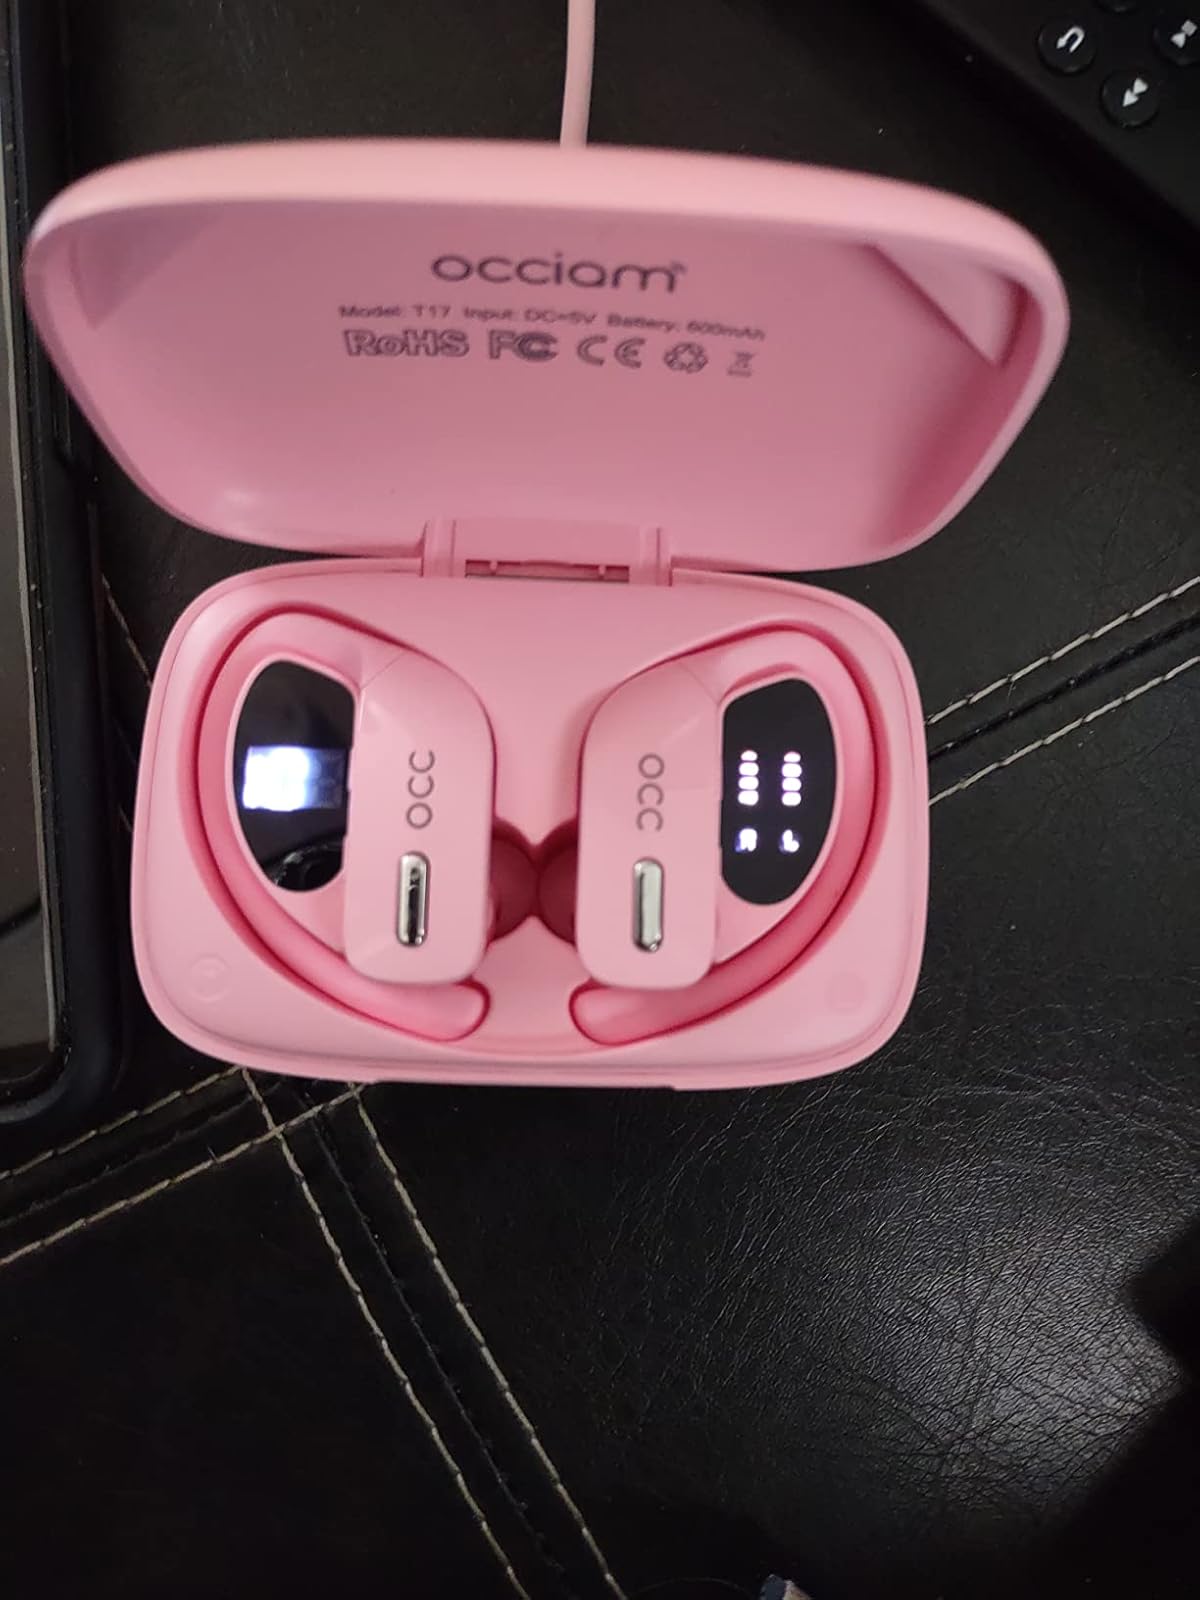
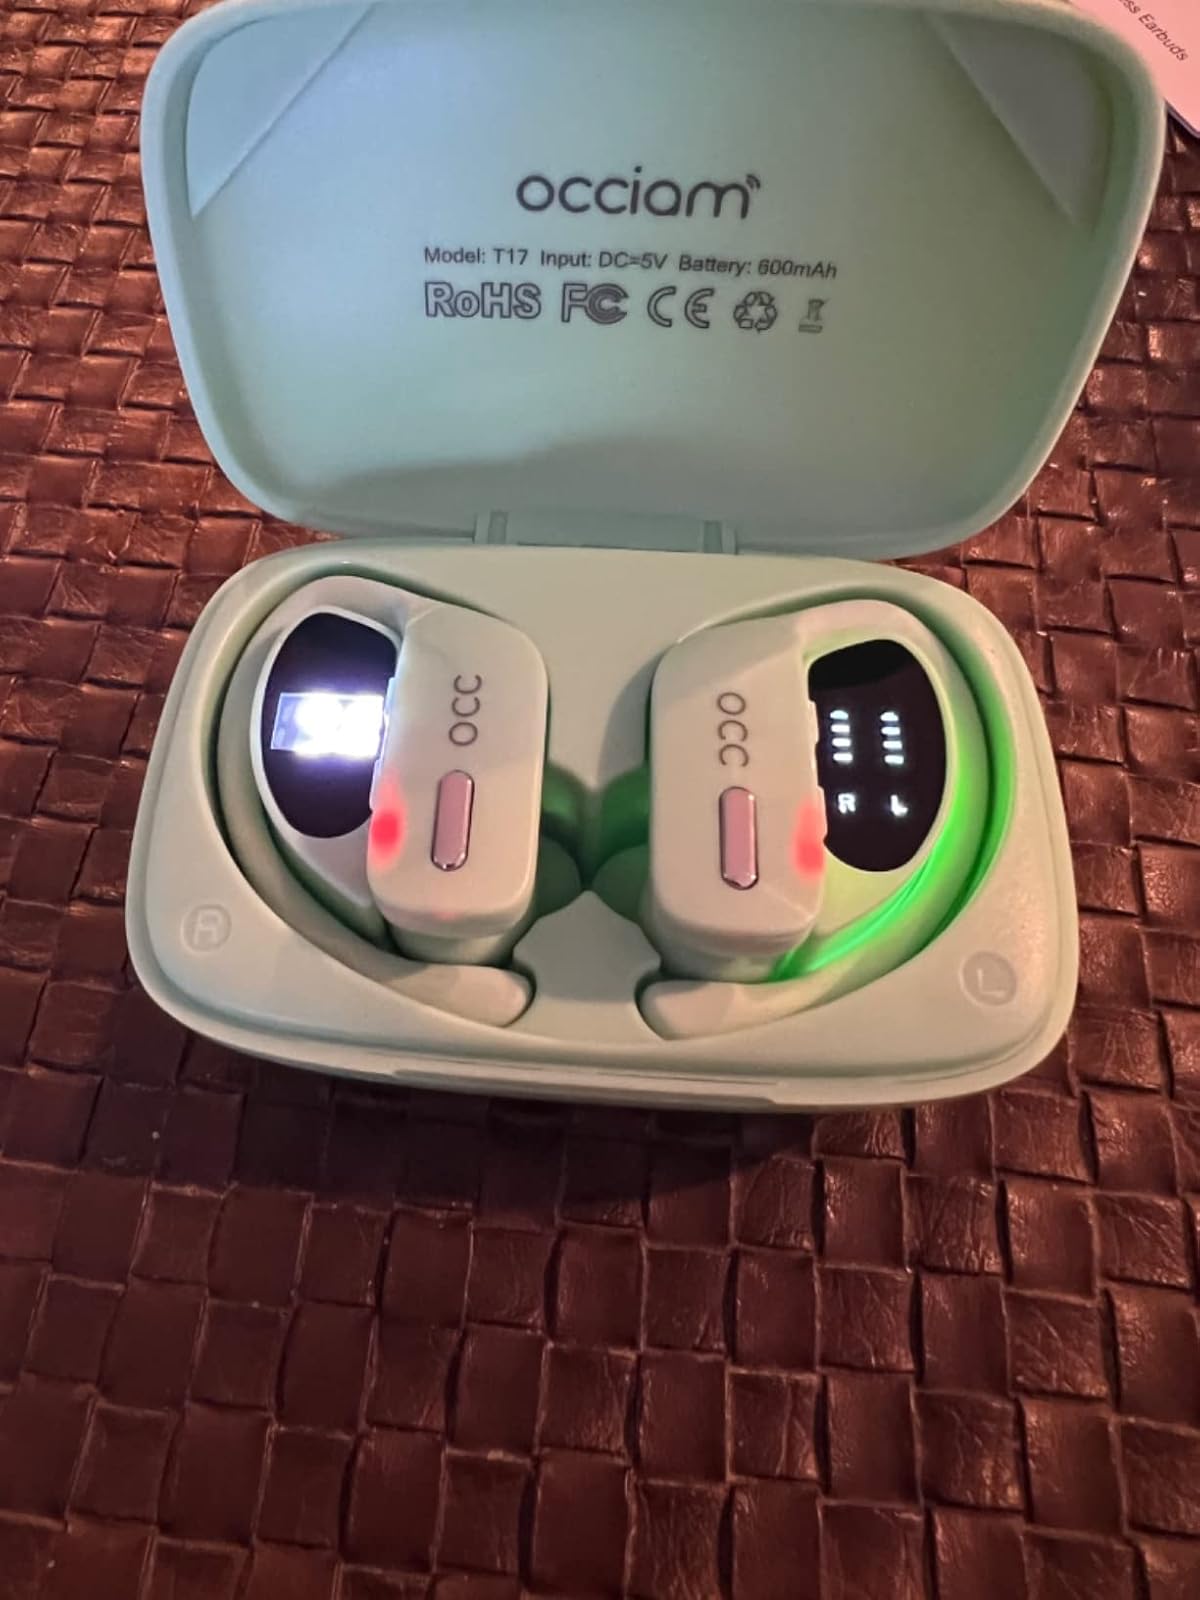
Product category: earbuds
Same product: no